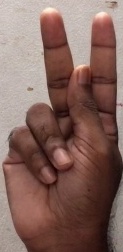
ASL sign: K